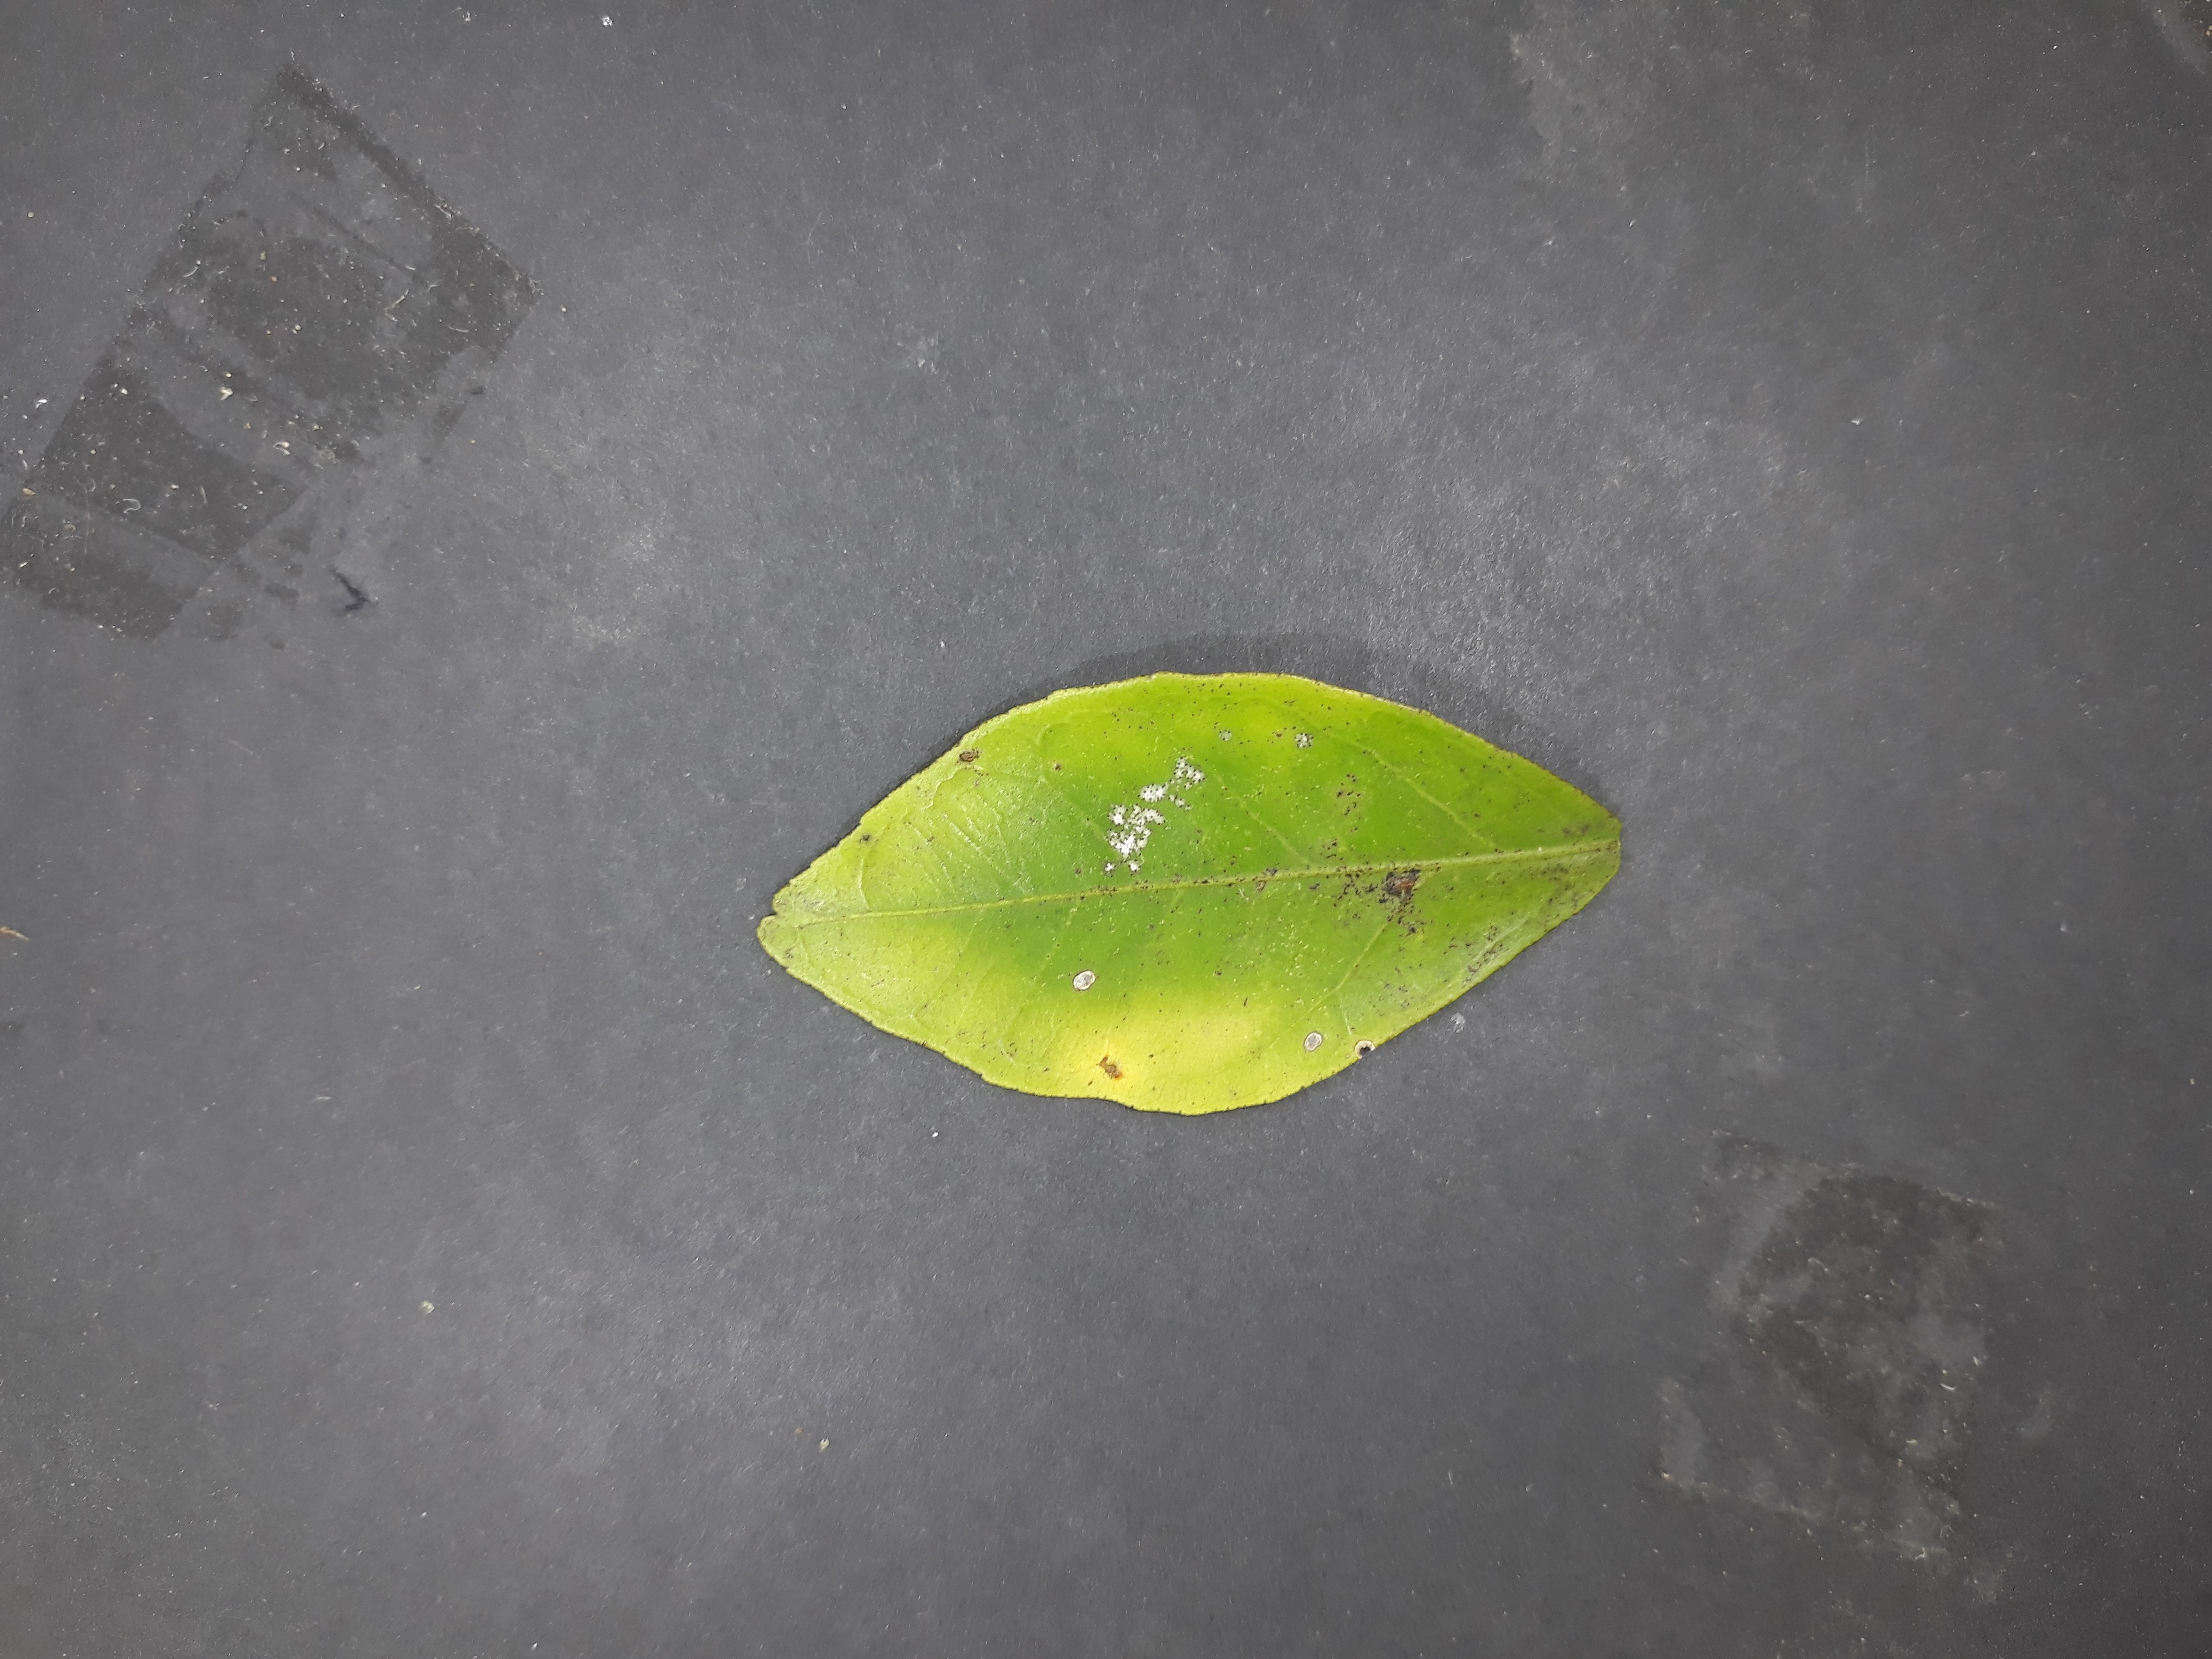
Label: Magnesium deficiency (Mg)